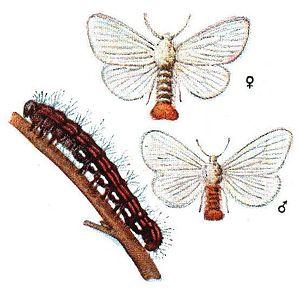
Euproctis chrysorrhoea